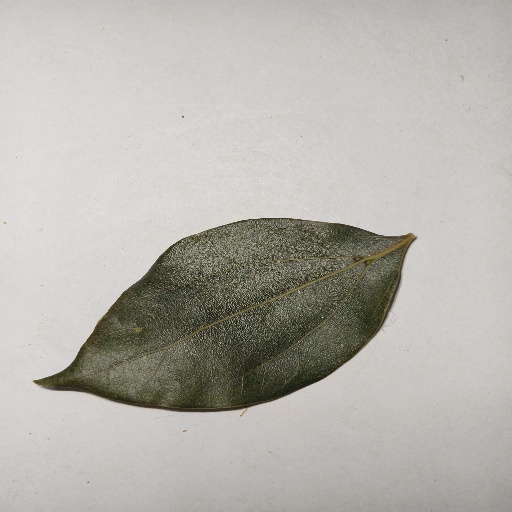
Species: Camphor
Leaf condition: Healthy Leaf